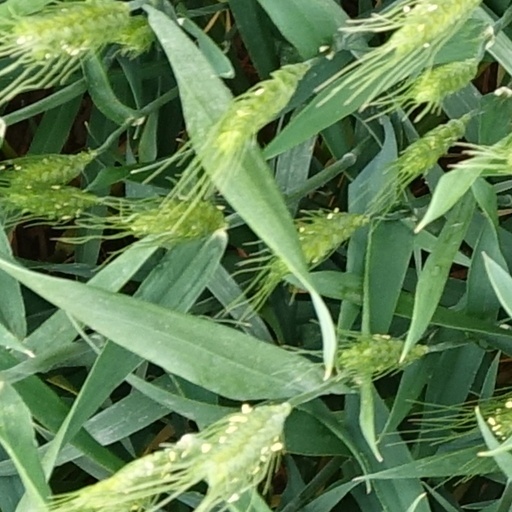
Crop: wheat